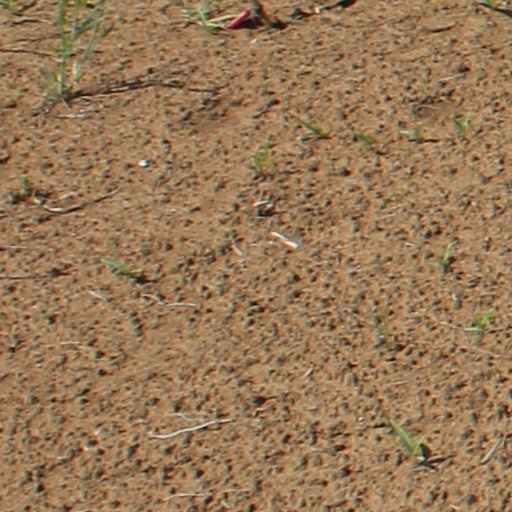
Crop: wheat